Time Church

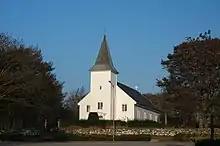
View of the church

Time Church is a parish church of the Church of Norway in Time Municipality in Rogaland county, Norway. It is located in the village of Time, just a short distance east of the town of Bryne. It is the church for the Time parish which is part of the Jæren prosti (deanery) in the Diocese of Stavanger. The white, wooden church was built in a long church style in 1859 using designs by the architect Hans Linstow. The church seats about 700 people.